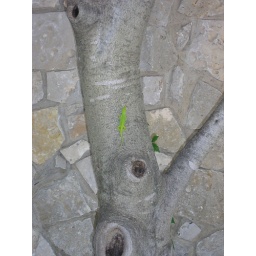
Not all animals were in cages. I believe this is a little green anole. John spotted him.